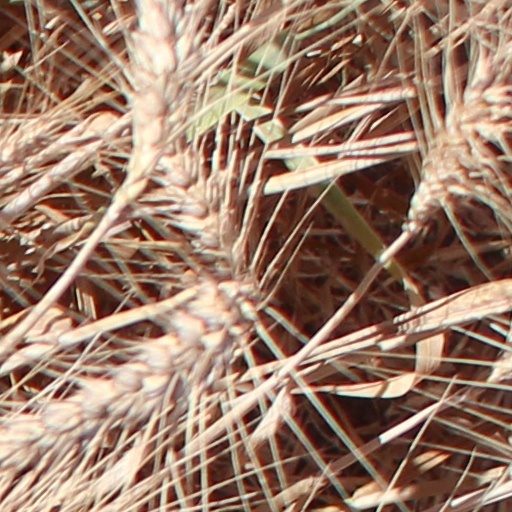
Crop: wheat